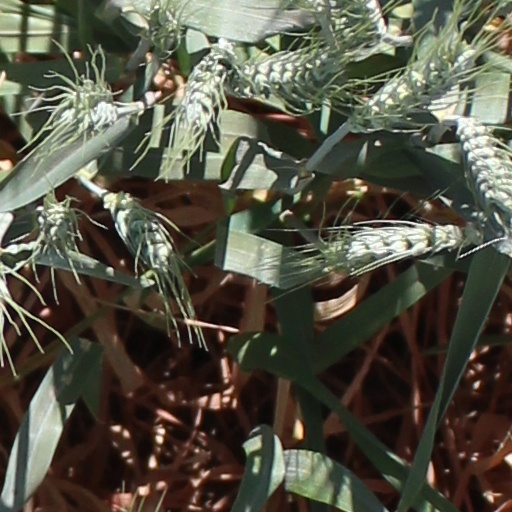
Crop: wheat